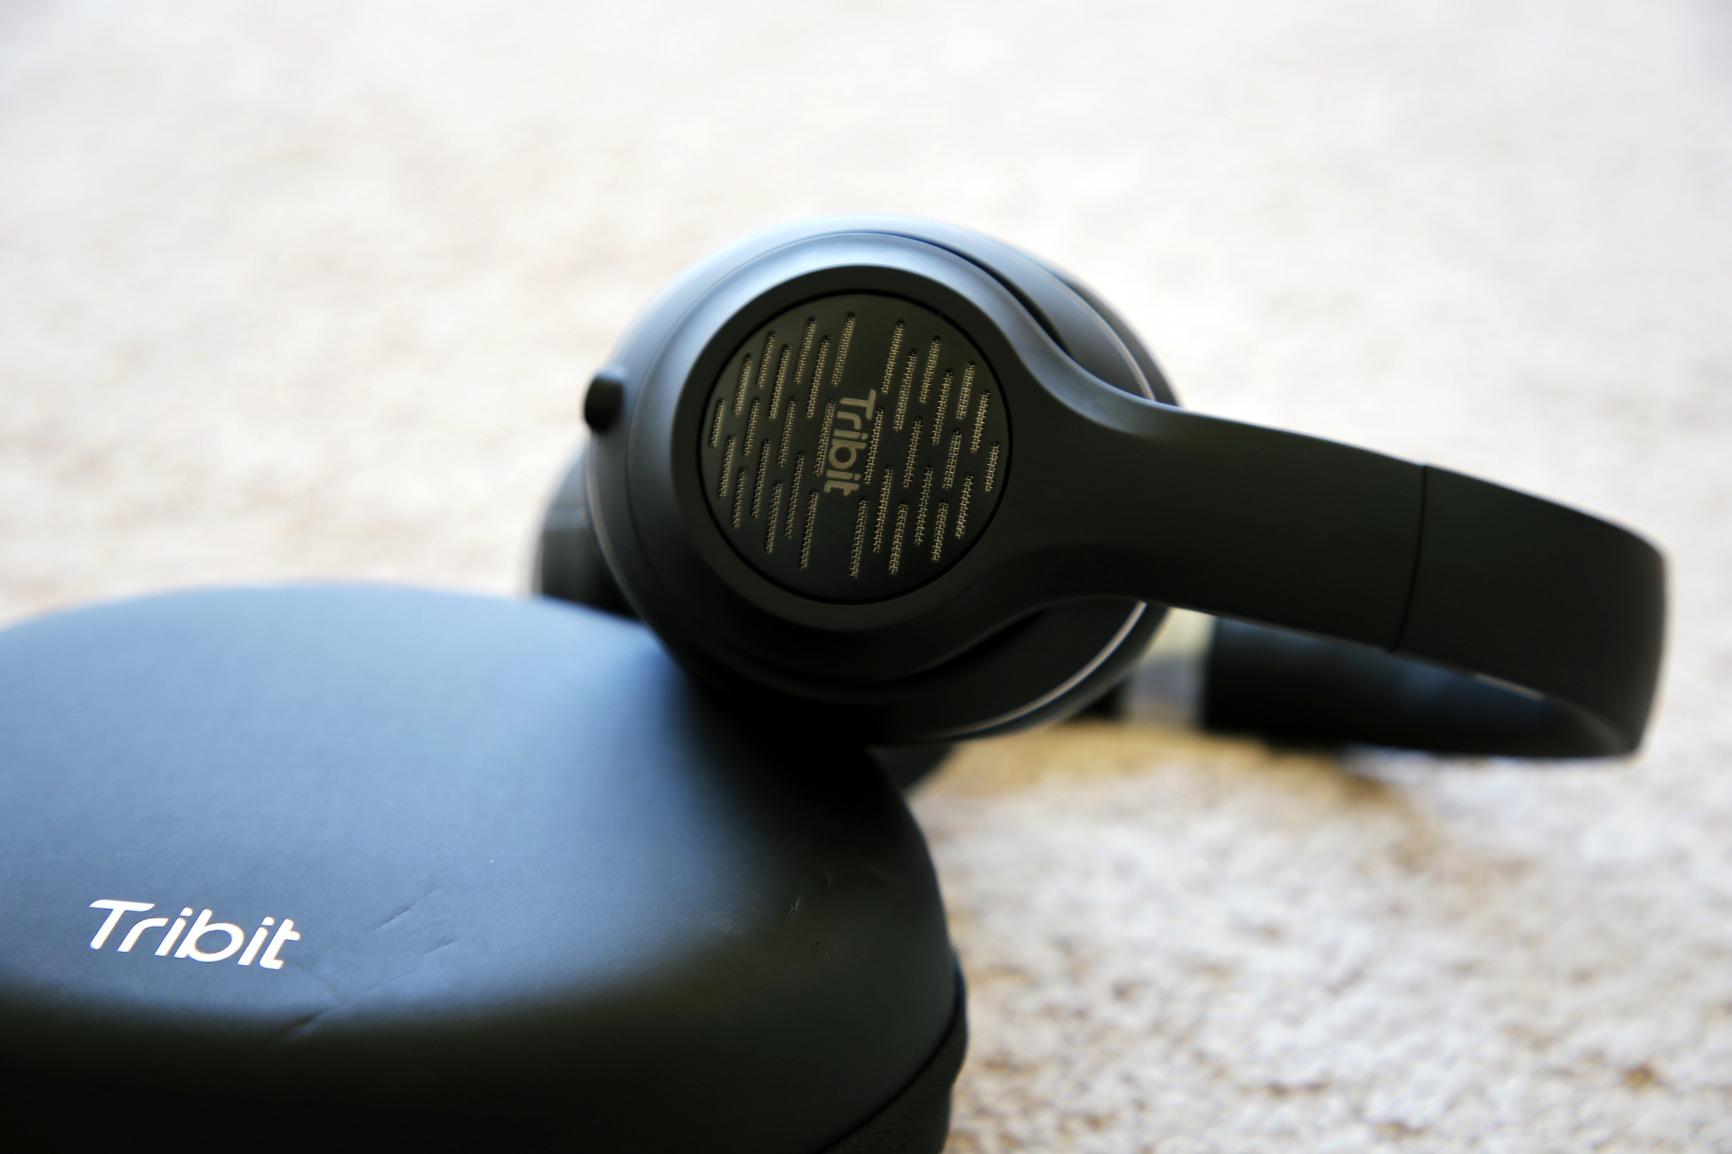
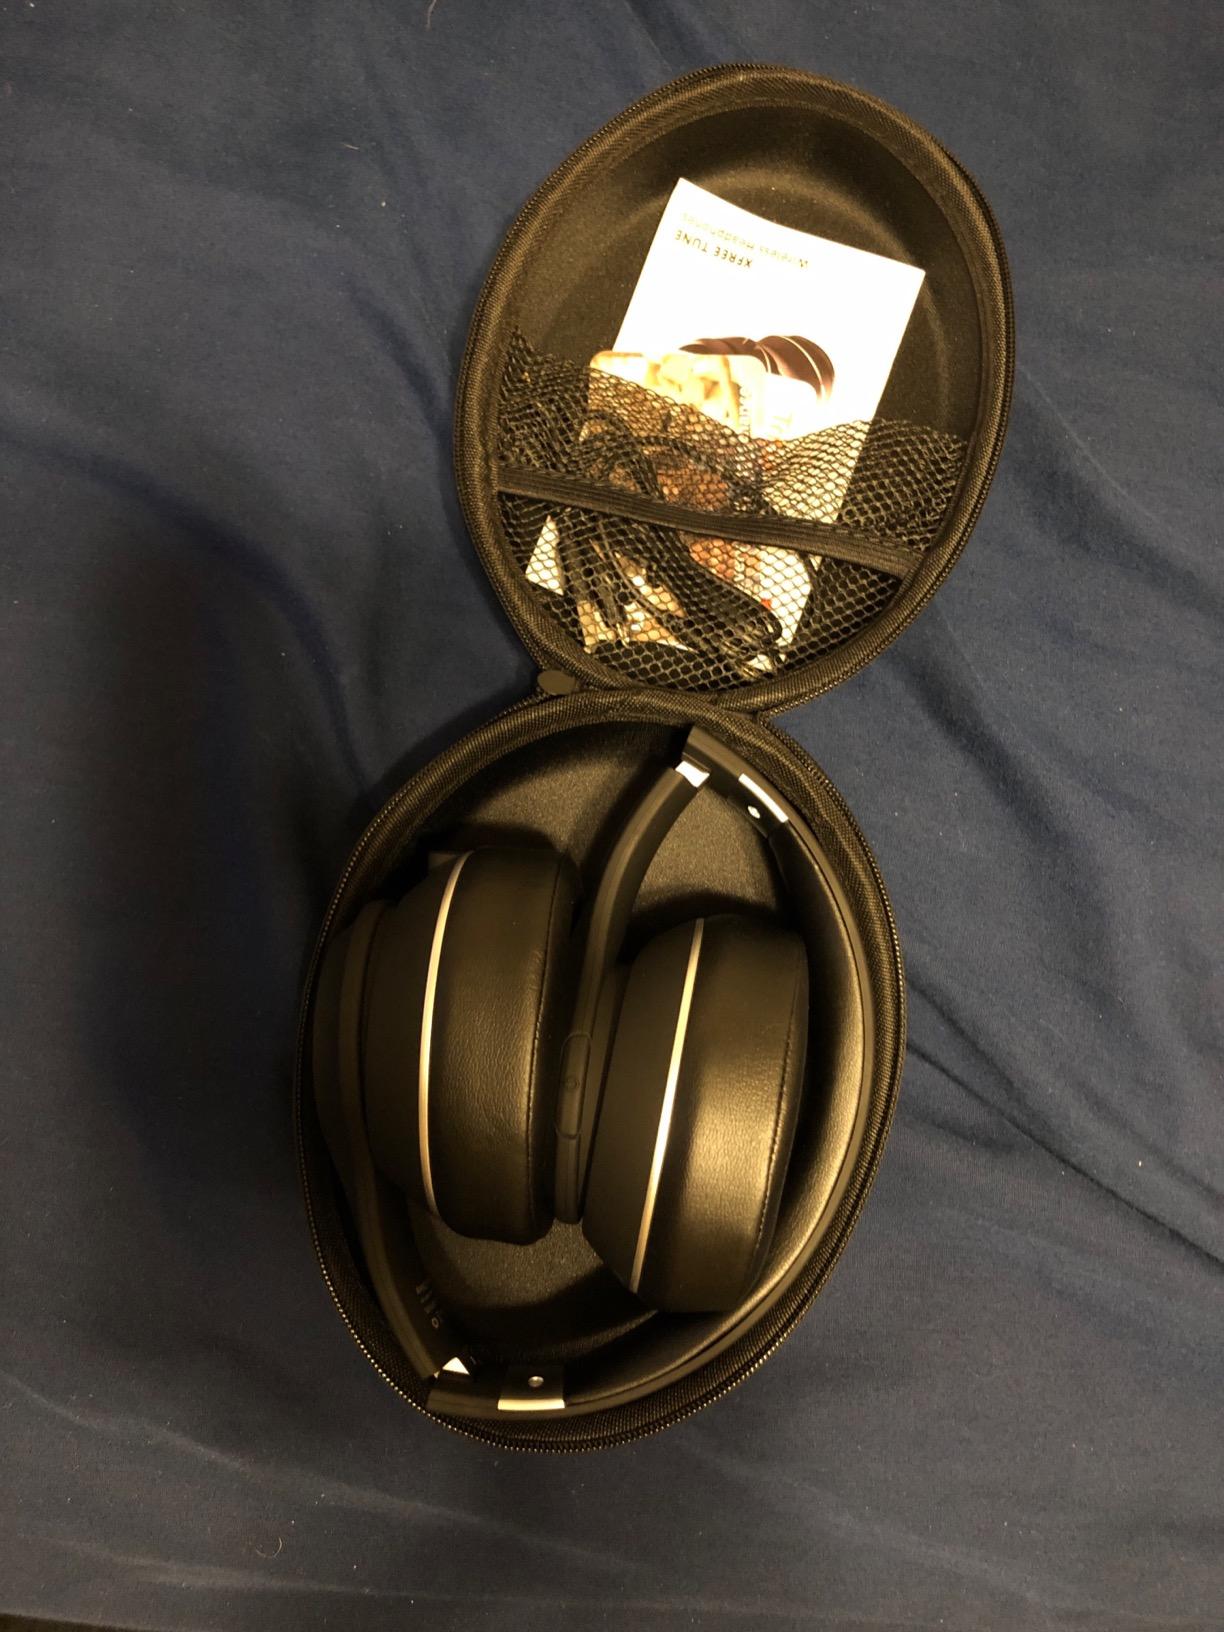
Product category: headphones
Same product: yes